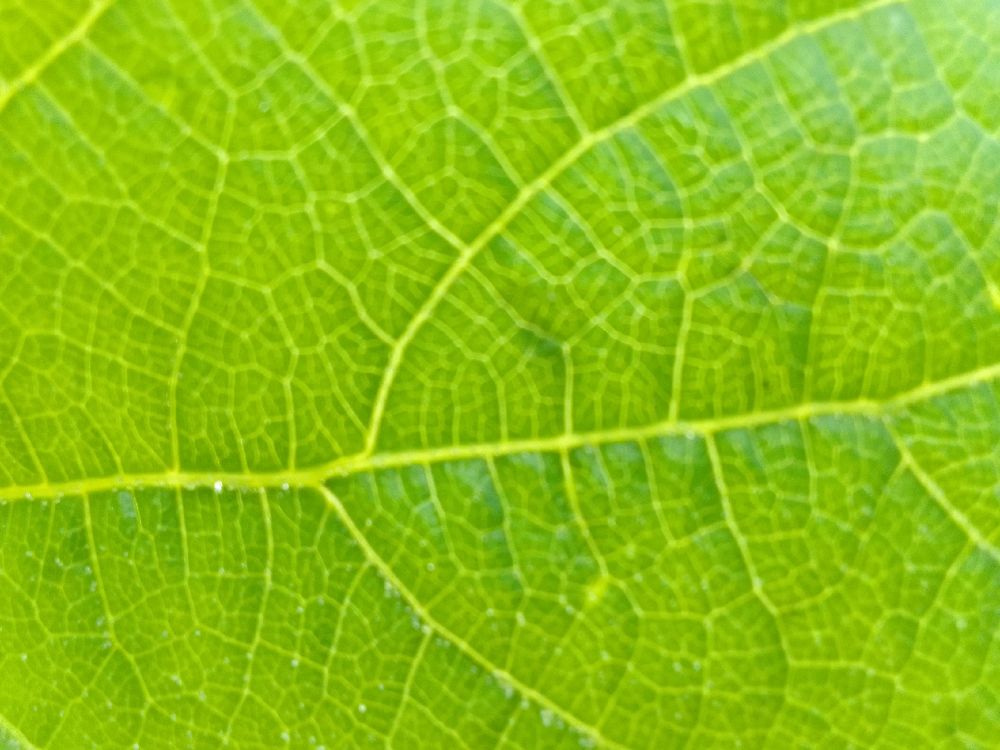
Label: healthy